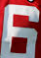
Number: 6